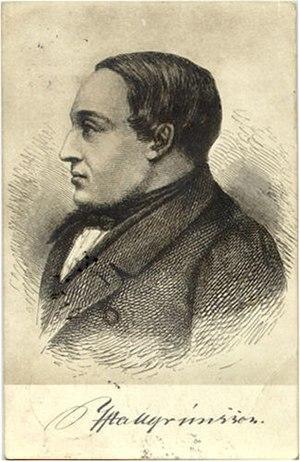
Jónas Hallgrímsson est un poète et naturaliste islandais. Il est célébré dans ce pays comme un héros national.